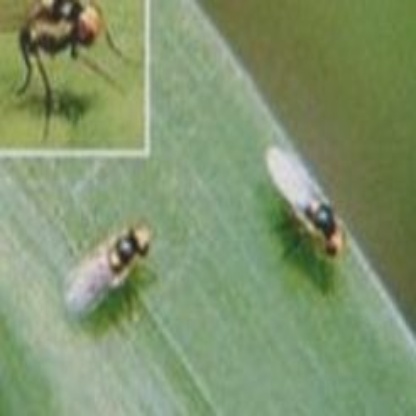
Nhãn: Rầy Nâu (Brown Plant Hopper)